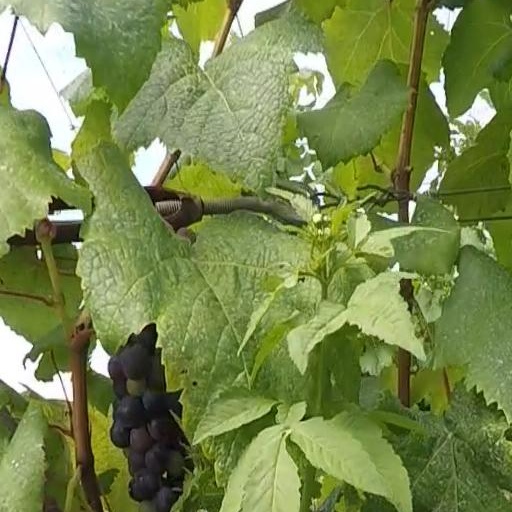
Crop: grape